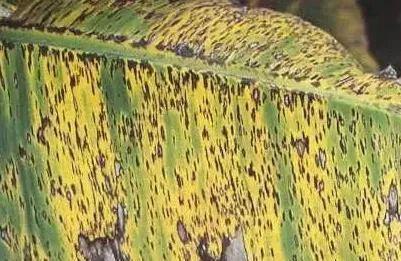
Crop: unknown
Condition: banana_banana_black_streak